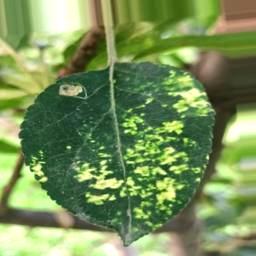
Label: Apple_Mosaic